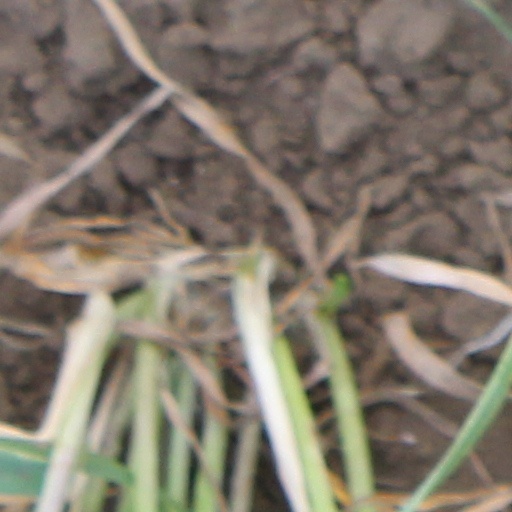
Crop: wheat